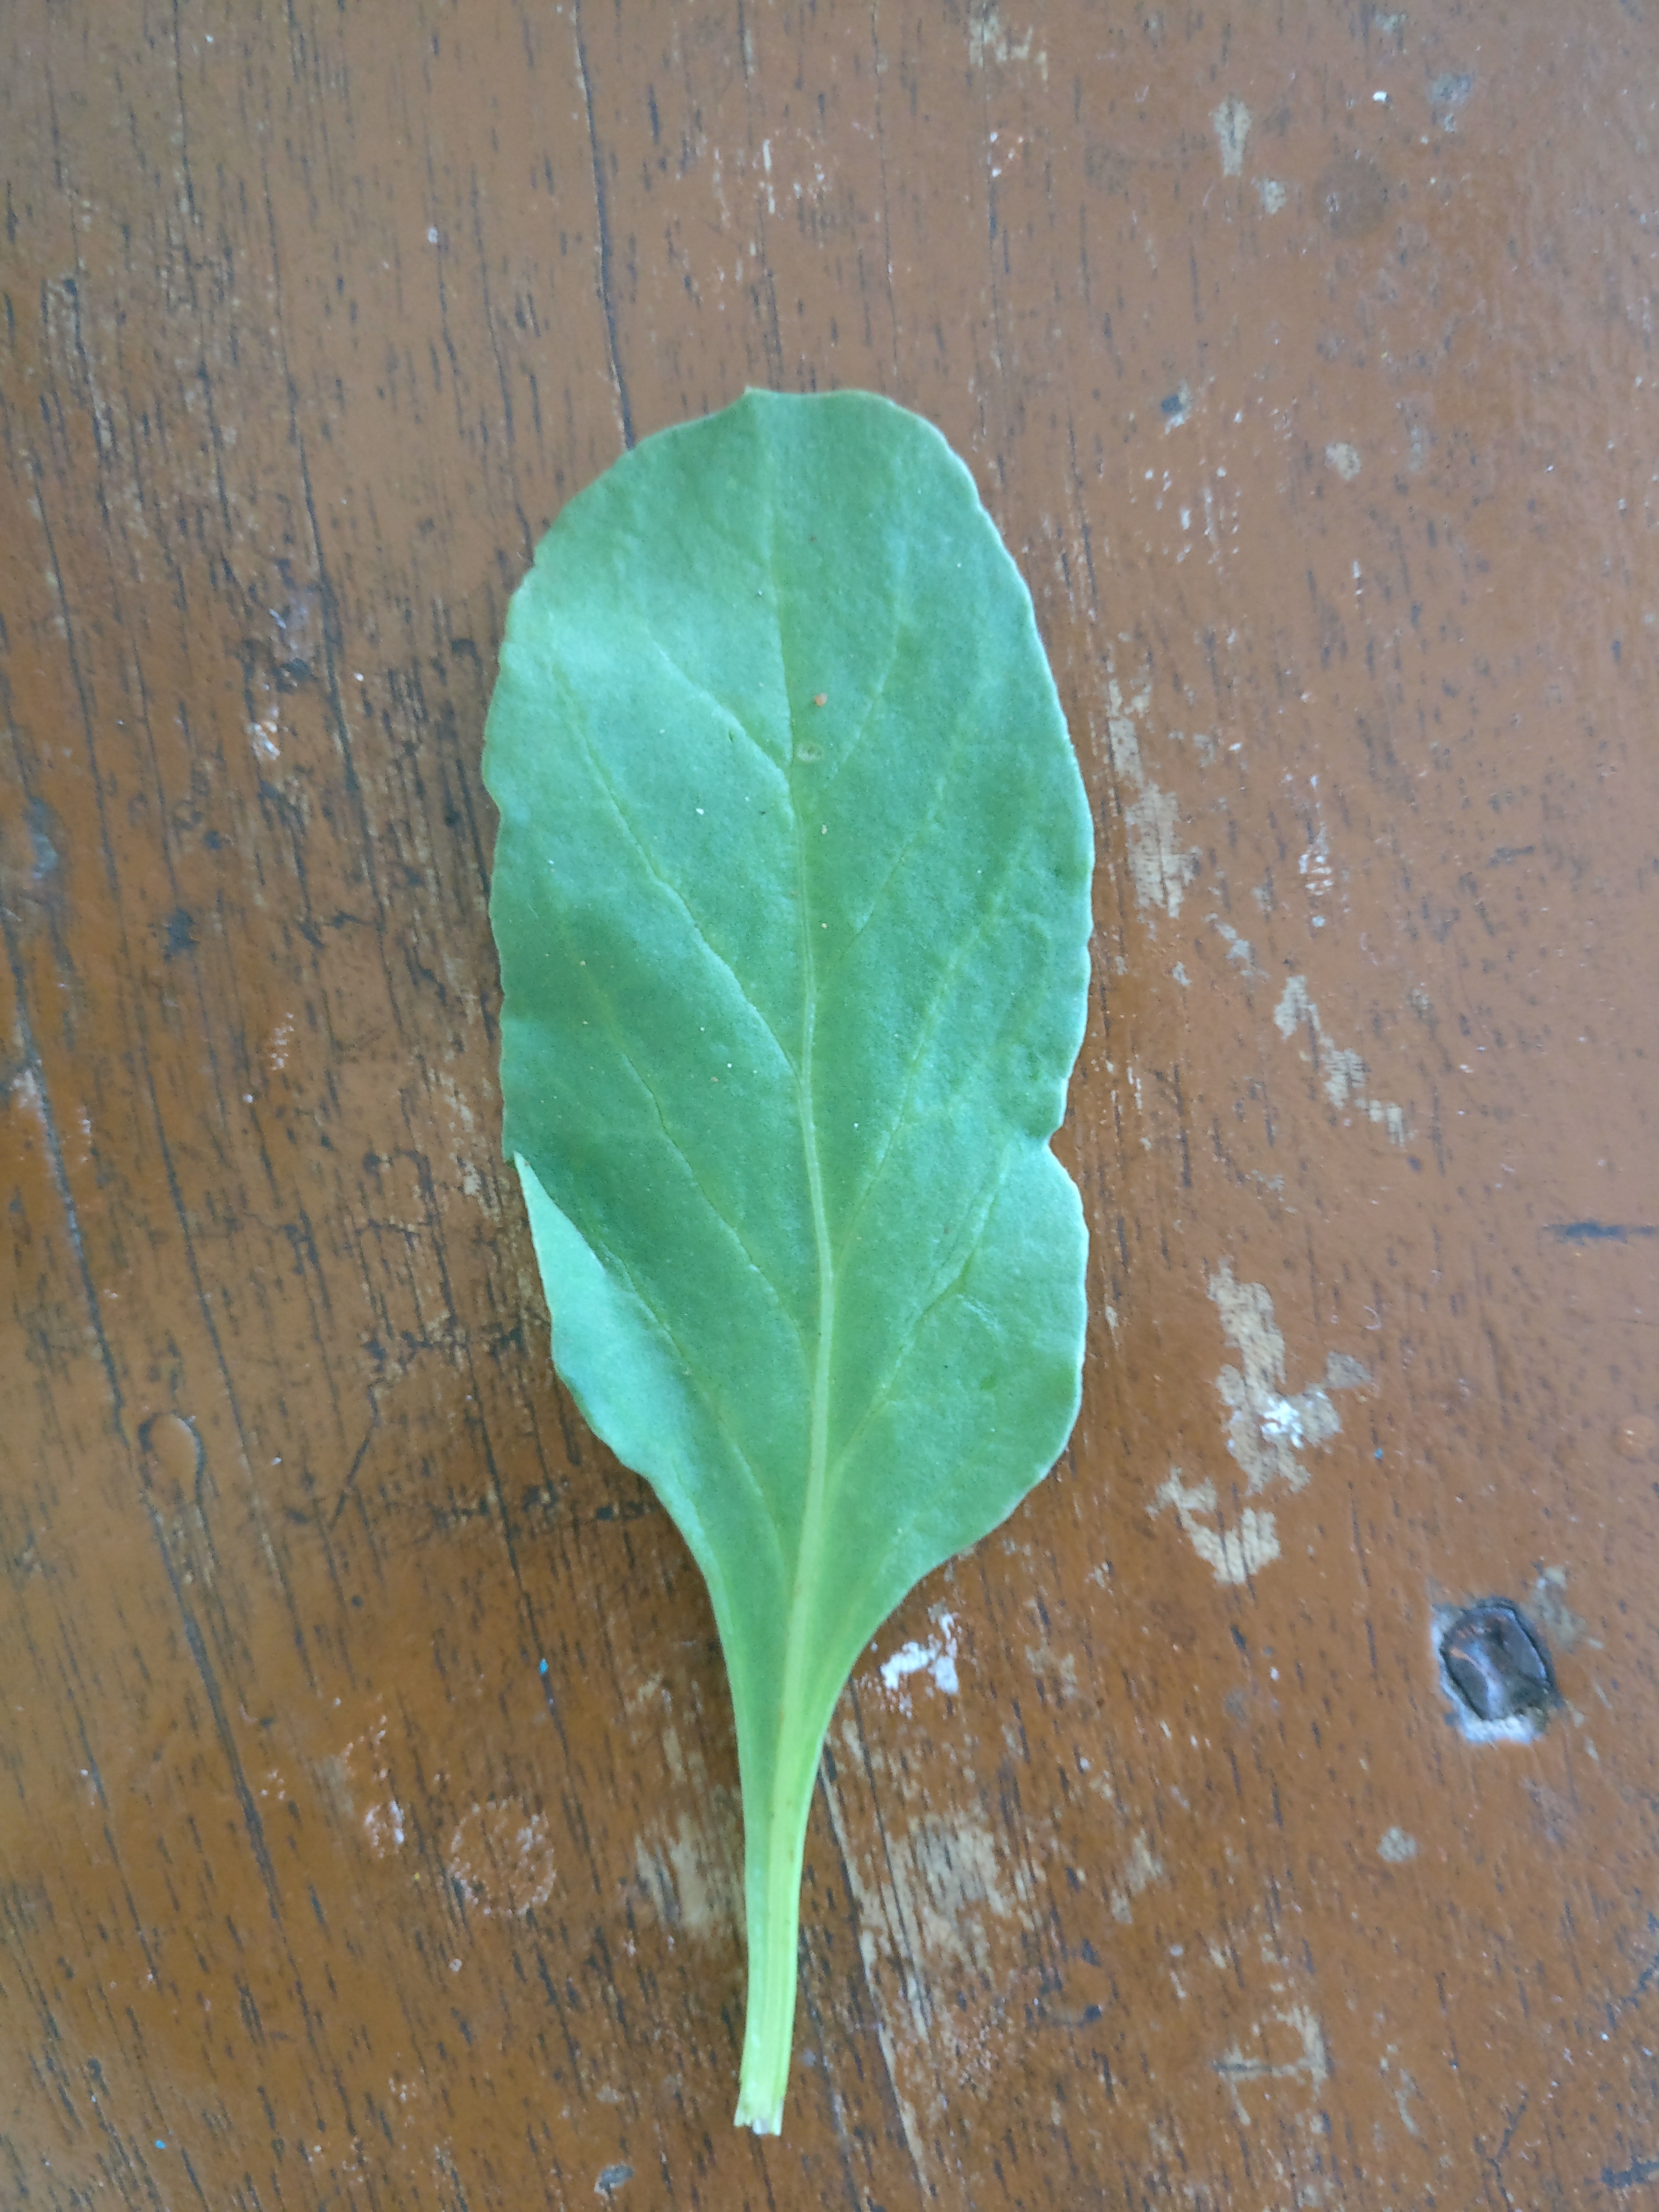
Plant: Palak(Spinach)